Ernst Ruhmer

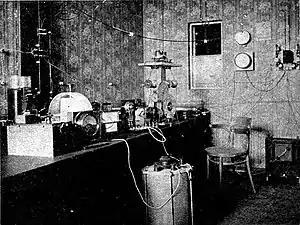
Ruhmer's radiotelephone transmitter, "circa" 1905

Ruhmer first gained widespread recognition for his work on improvements to Alexander Graham Bell's optical wireless telephone, the photophone. Bell introduced this device in 1880, which used selenium cells in the receiver to convert the fluctuating light produced by the transmitting unit into sounds. But Bell's invention only had a range of a few hundred meters, and he soon ended his research into this device. Ruhmer believed that the increased sensitivity of his selenium cells, combined with the superior receiving capabilities of professor H. T. Simon's "speaking arc", would make the photophone practical over longer signalling distances.